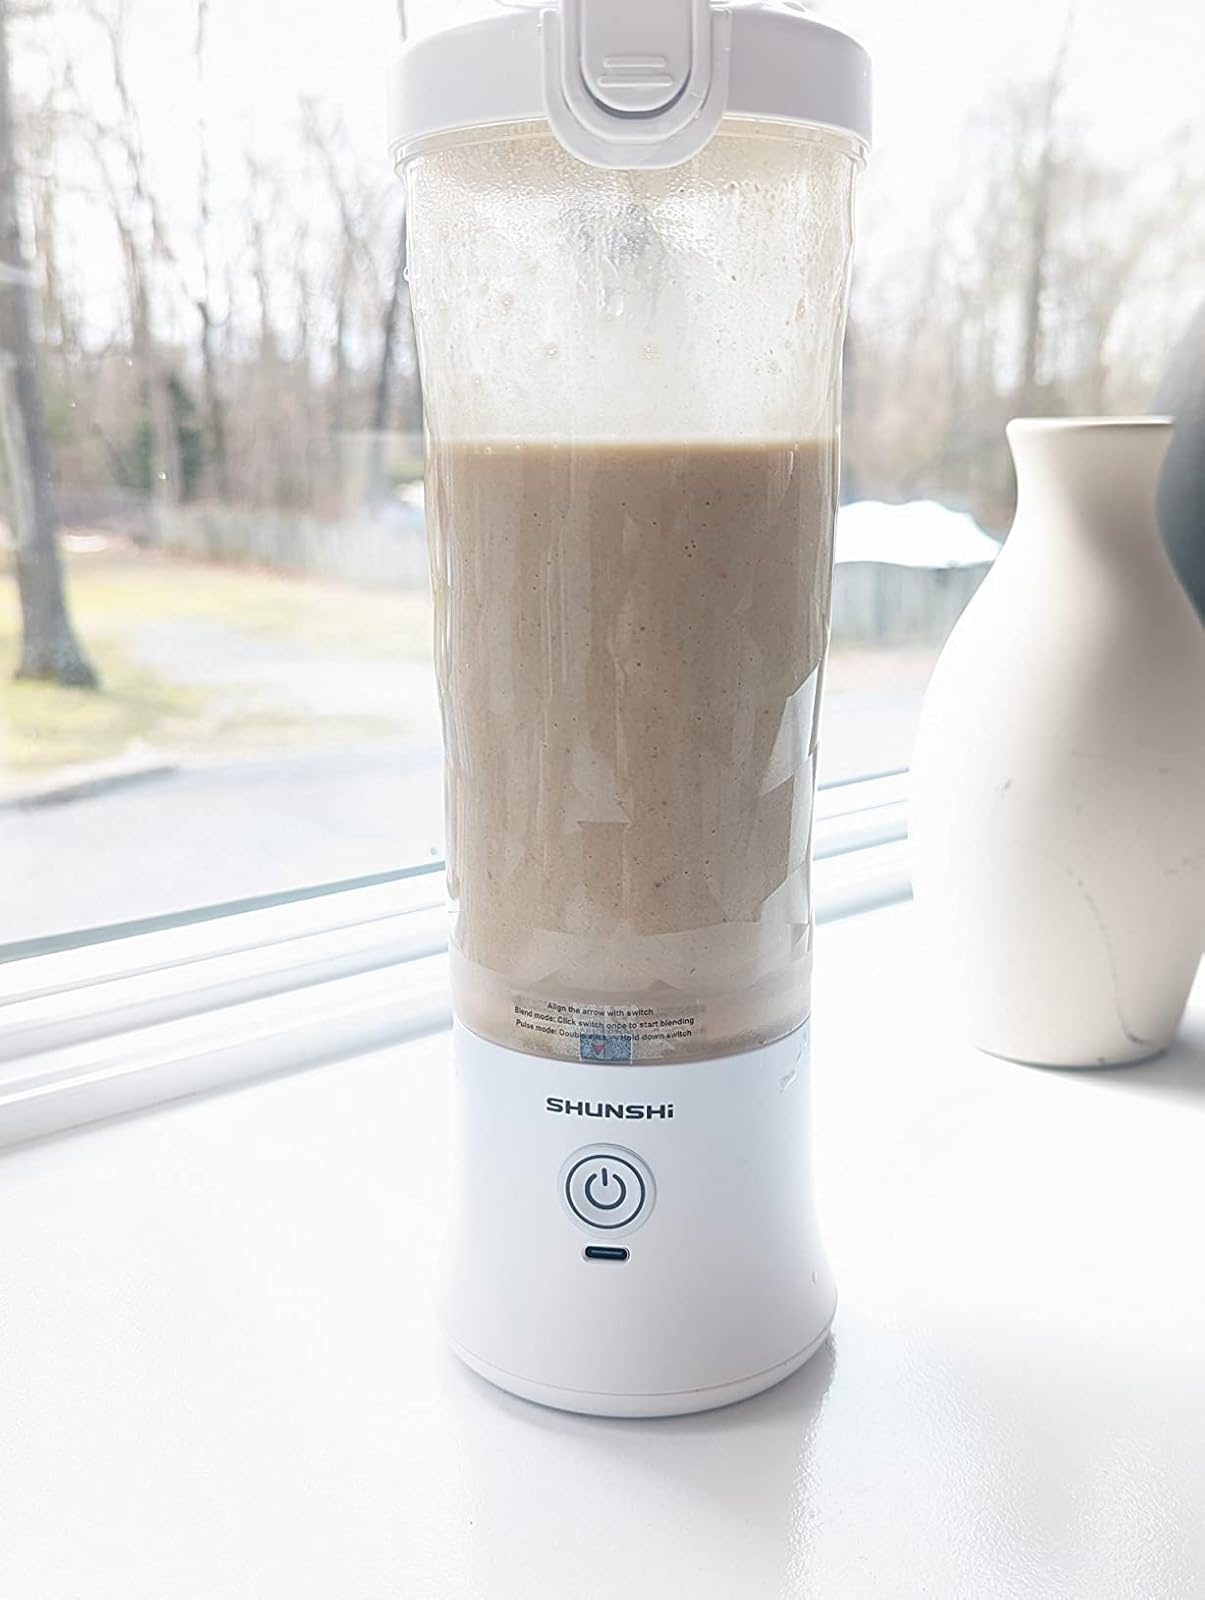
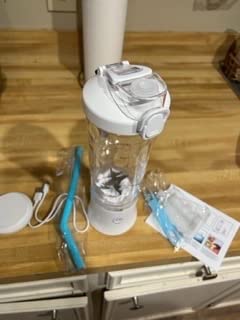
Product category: items_blender
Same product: yes